Miss Guatemala

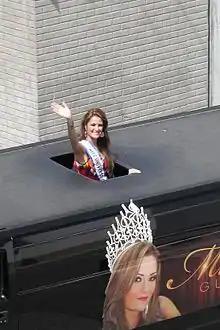
Lourdes Figueroa, Miss Guatemala 2009 and Miss World Guatemala 2011

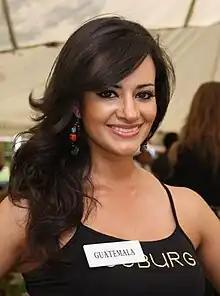
Maribel Arana, Miss World Guatemala 2008

Miss Guatemala was founded in 1955 and sent its first winner to represent Guatemala at Miss Universe 1955. Guatemala's last placement was in the top 10 in 2010 by Jessica Scheel, top 40 at Miss World 2017 by Virginia Argueta, and Miss Earth 2017 top 16.